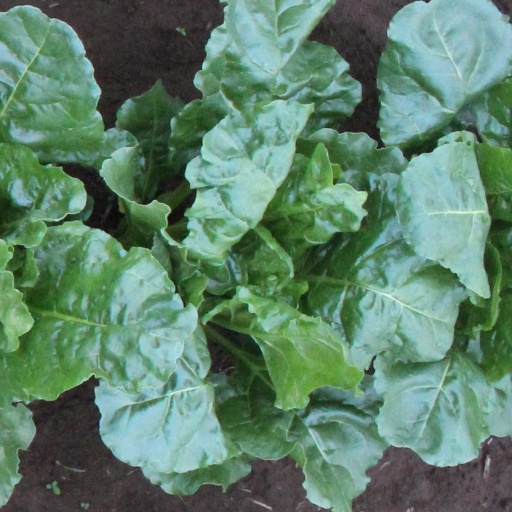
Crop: sugar beet